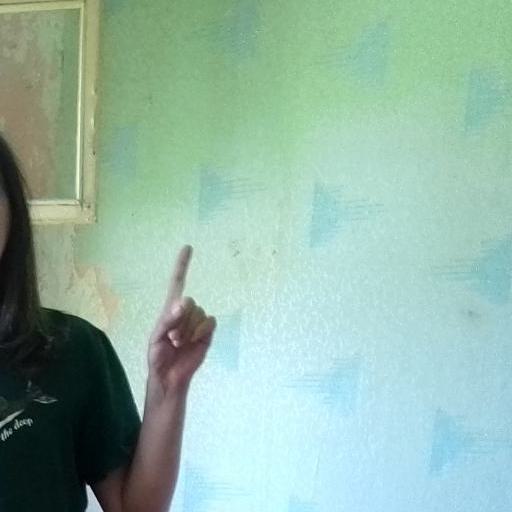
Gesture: one